Ecological Party of Uzbekistan

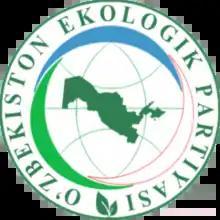
Old party logo

The Ecological Party of Uzbekistan (O'EP) is a political party and environmental movement in Uzbekistan. It was founded on 2 August 2008 as the Ecological Movement of Uzbekistan, and re-inaugurated as a formal political party in January 2019 in advance of expected electoral reforms.